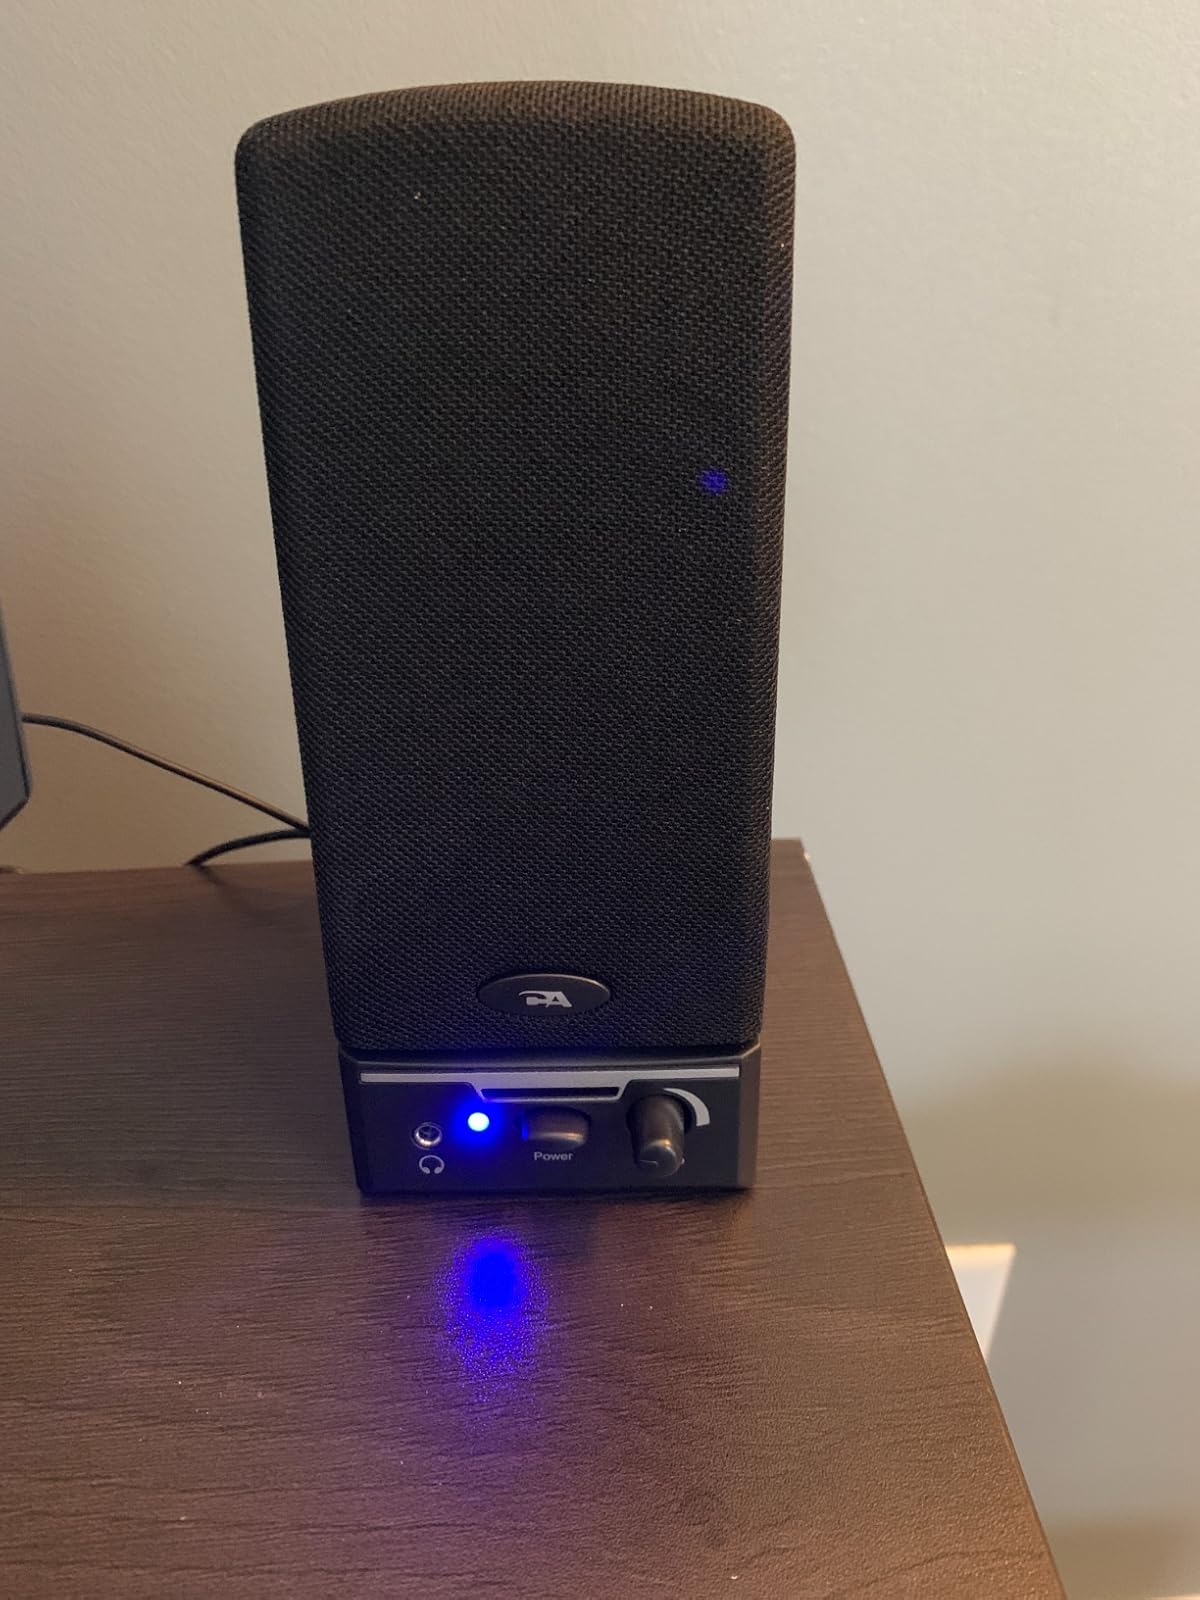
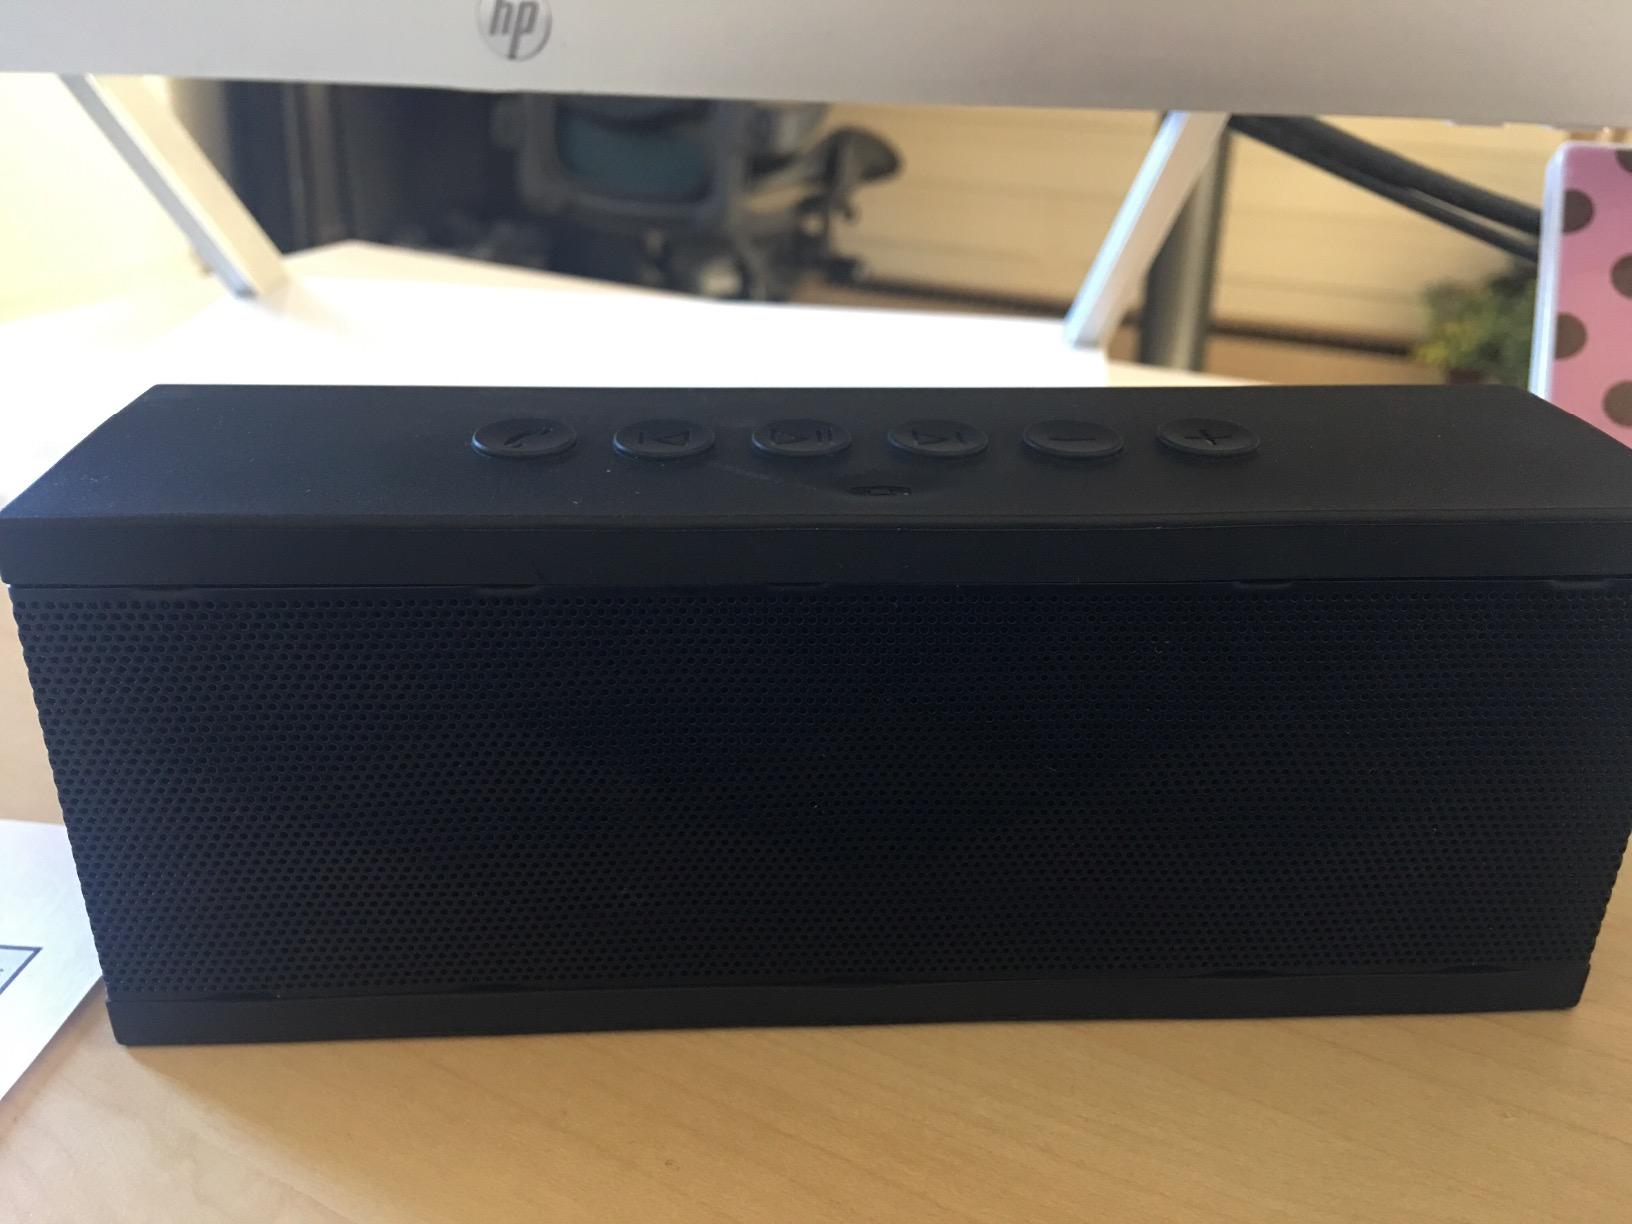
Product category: speaker
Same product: no